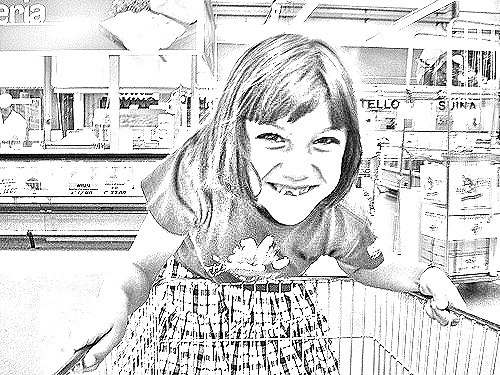
Portrait style: Sketch Portrait